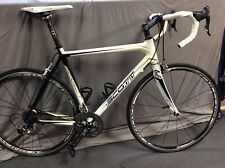
Vehicle type: Bikes